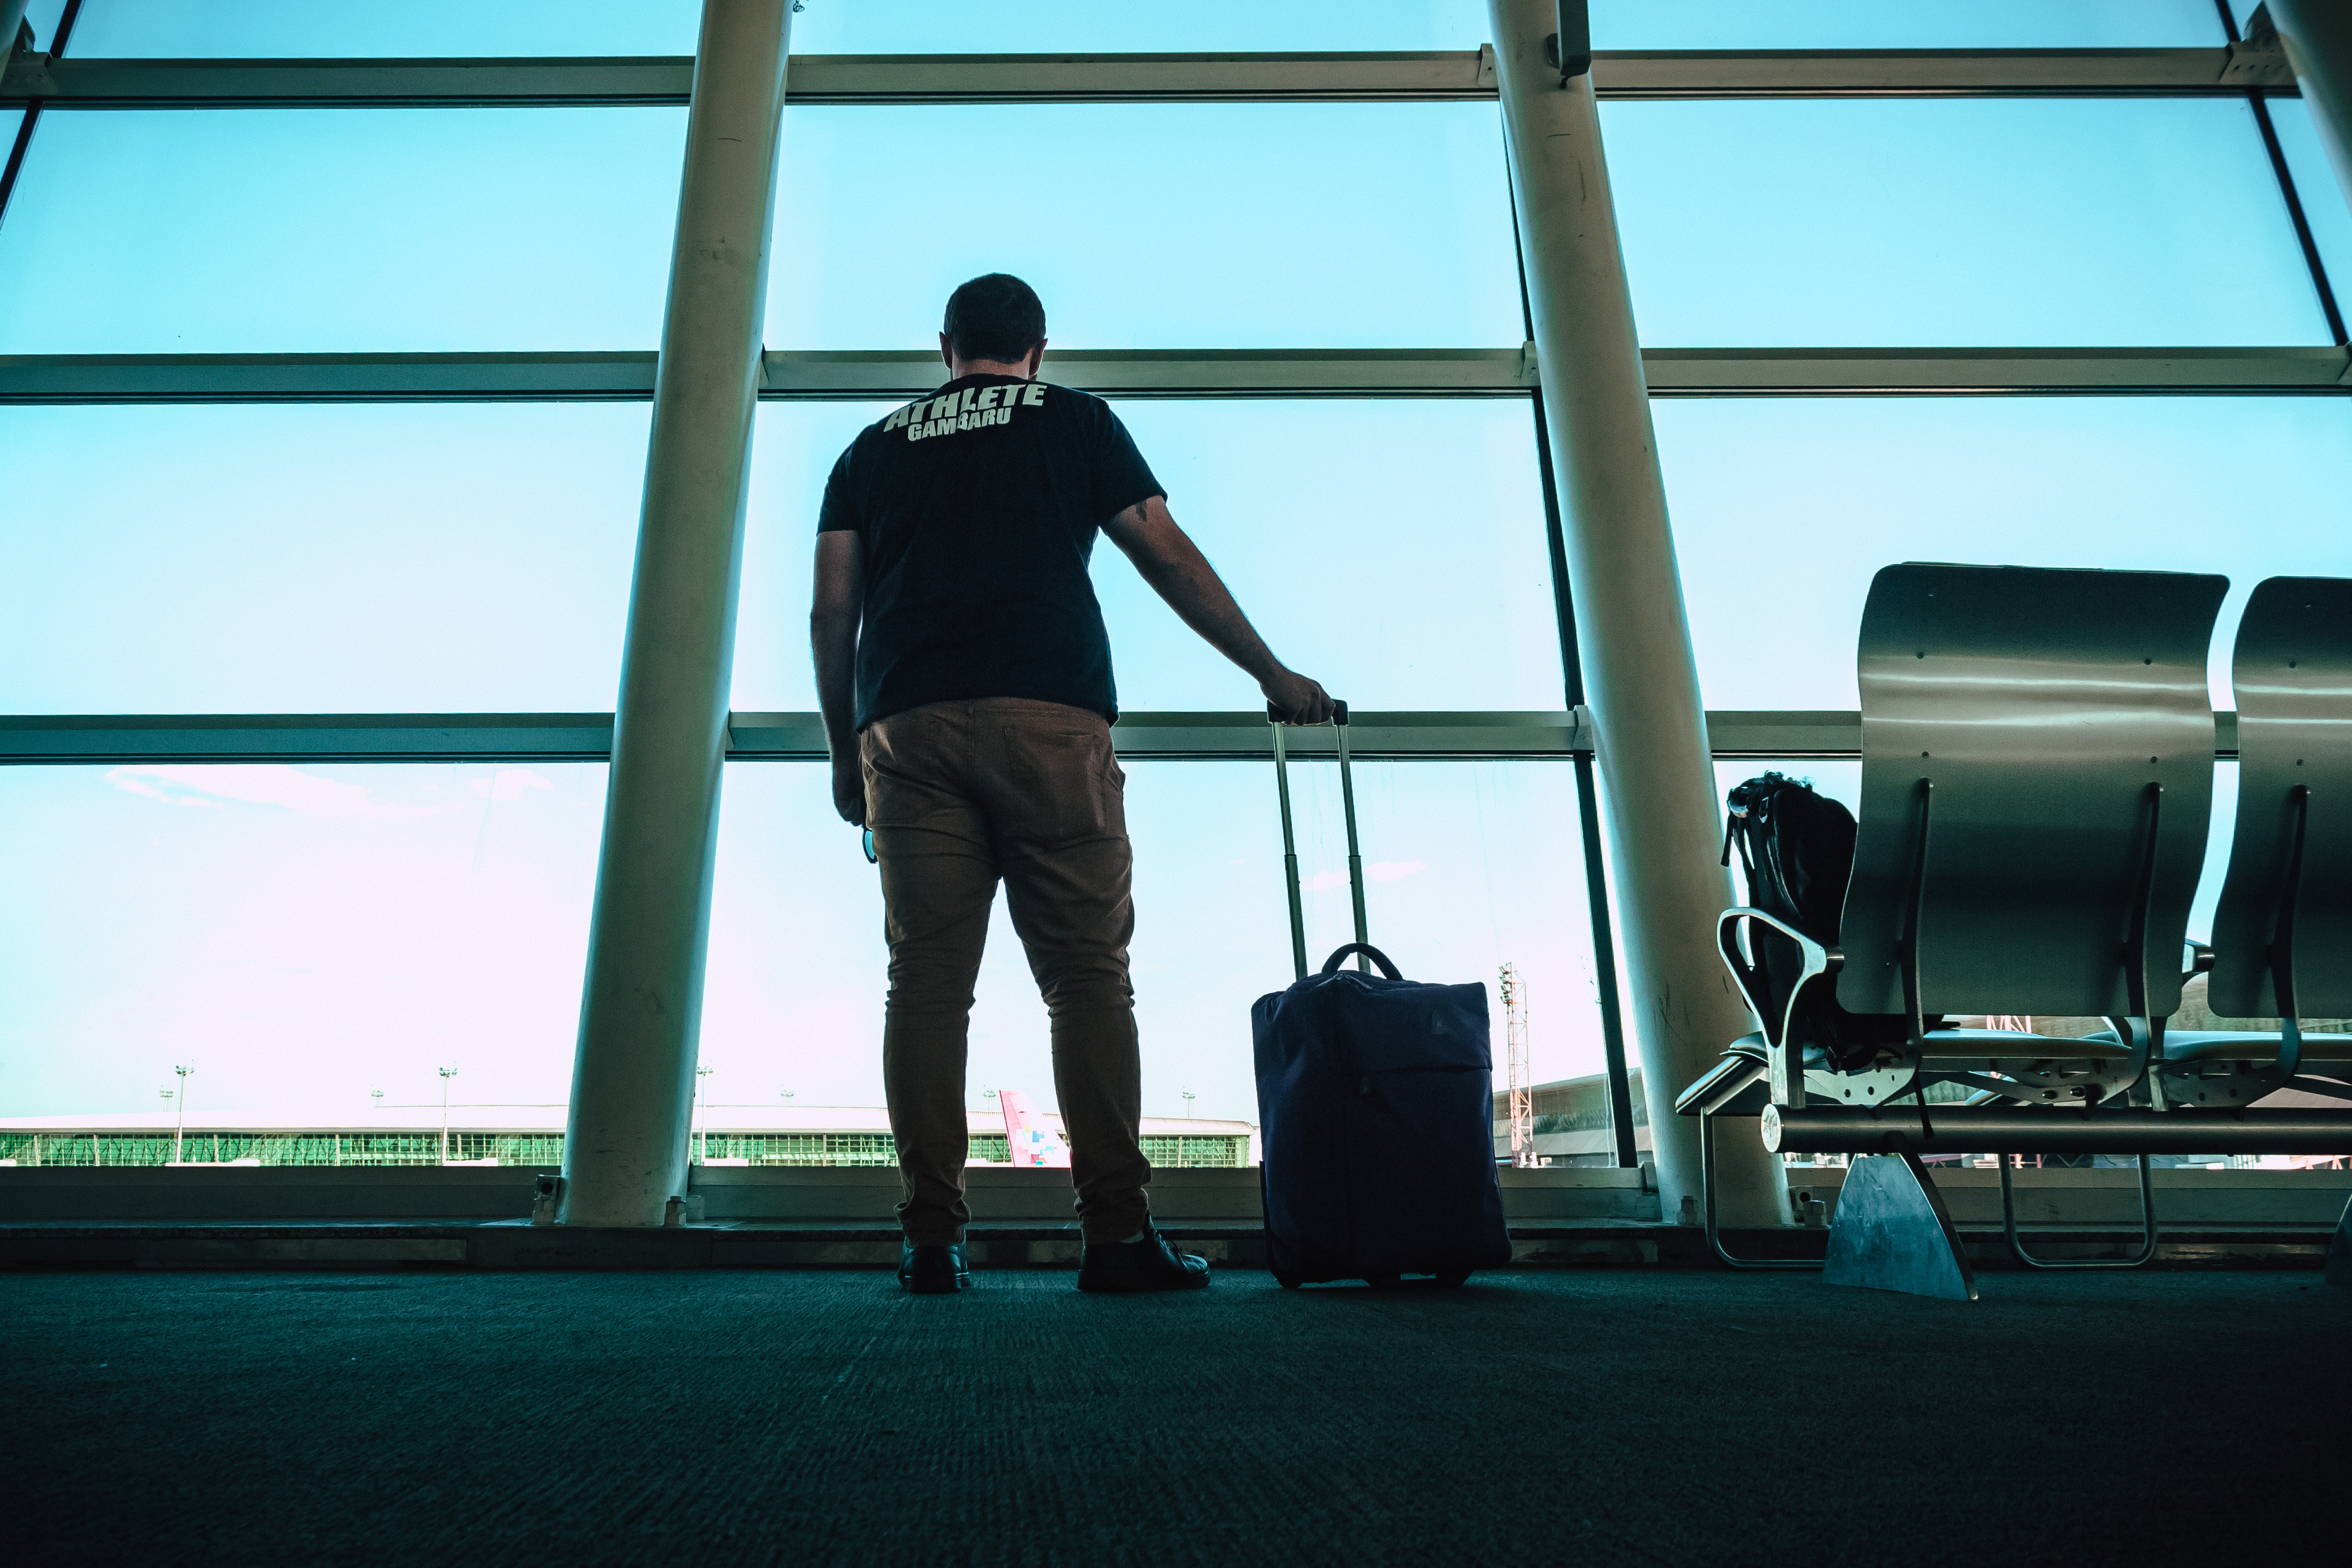
standing, window, architecture, daylighting, baggage, photography, glass, vacation, roof